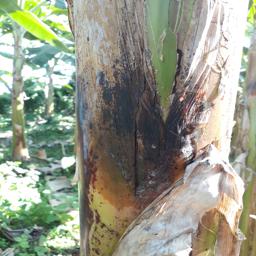
Label: PSEUDOSTEM WEEVIL